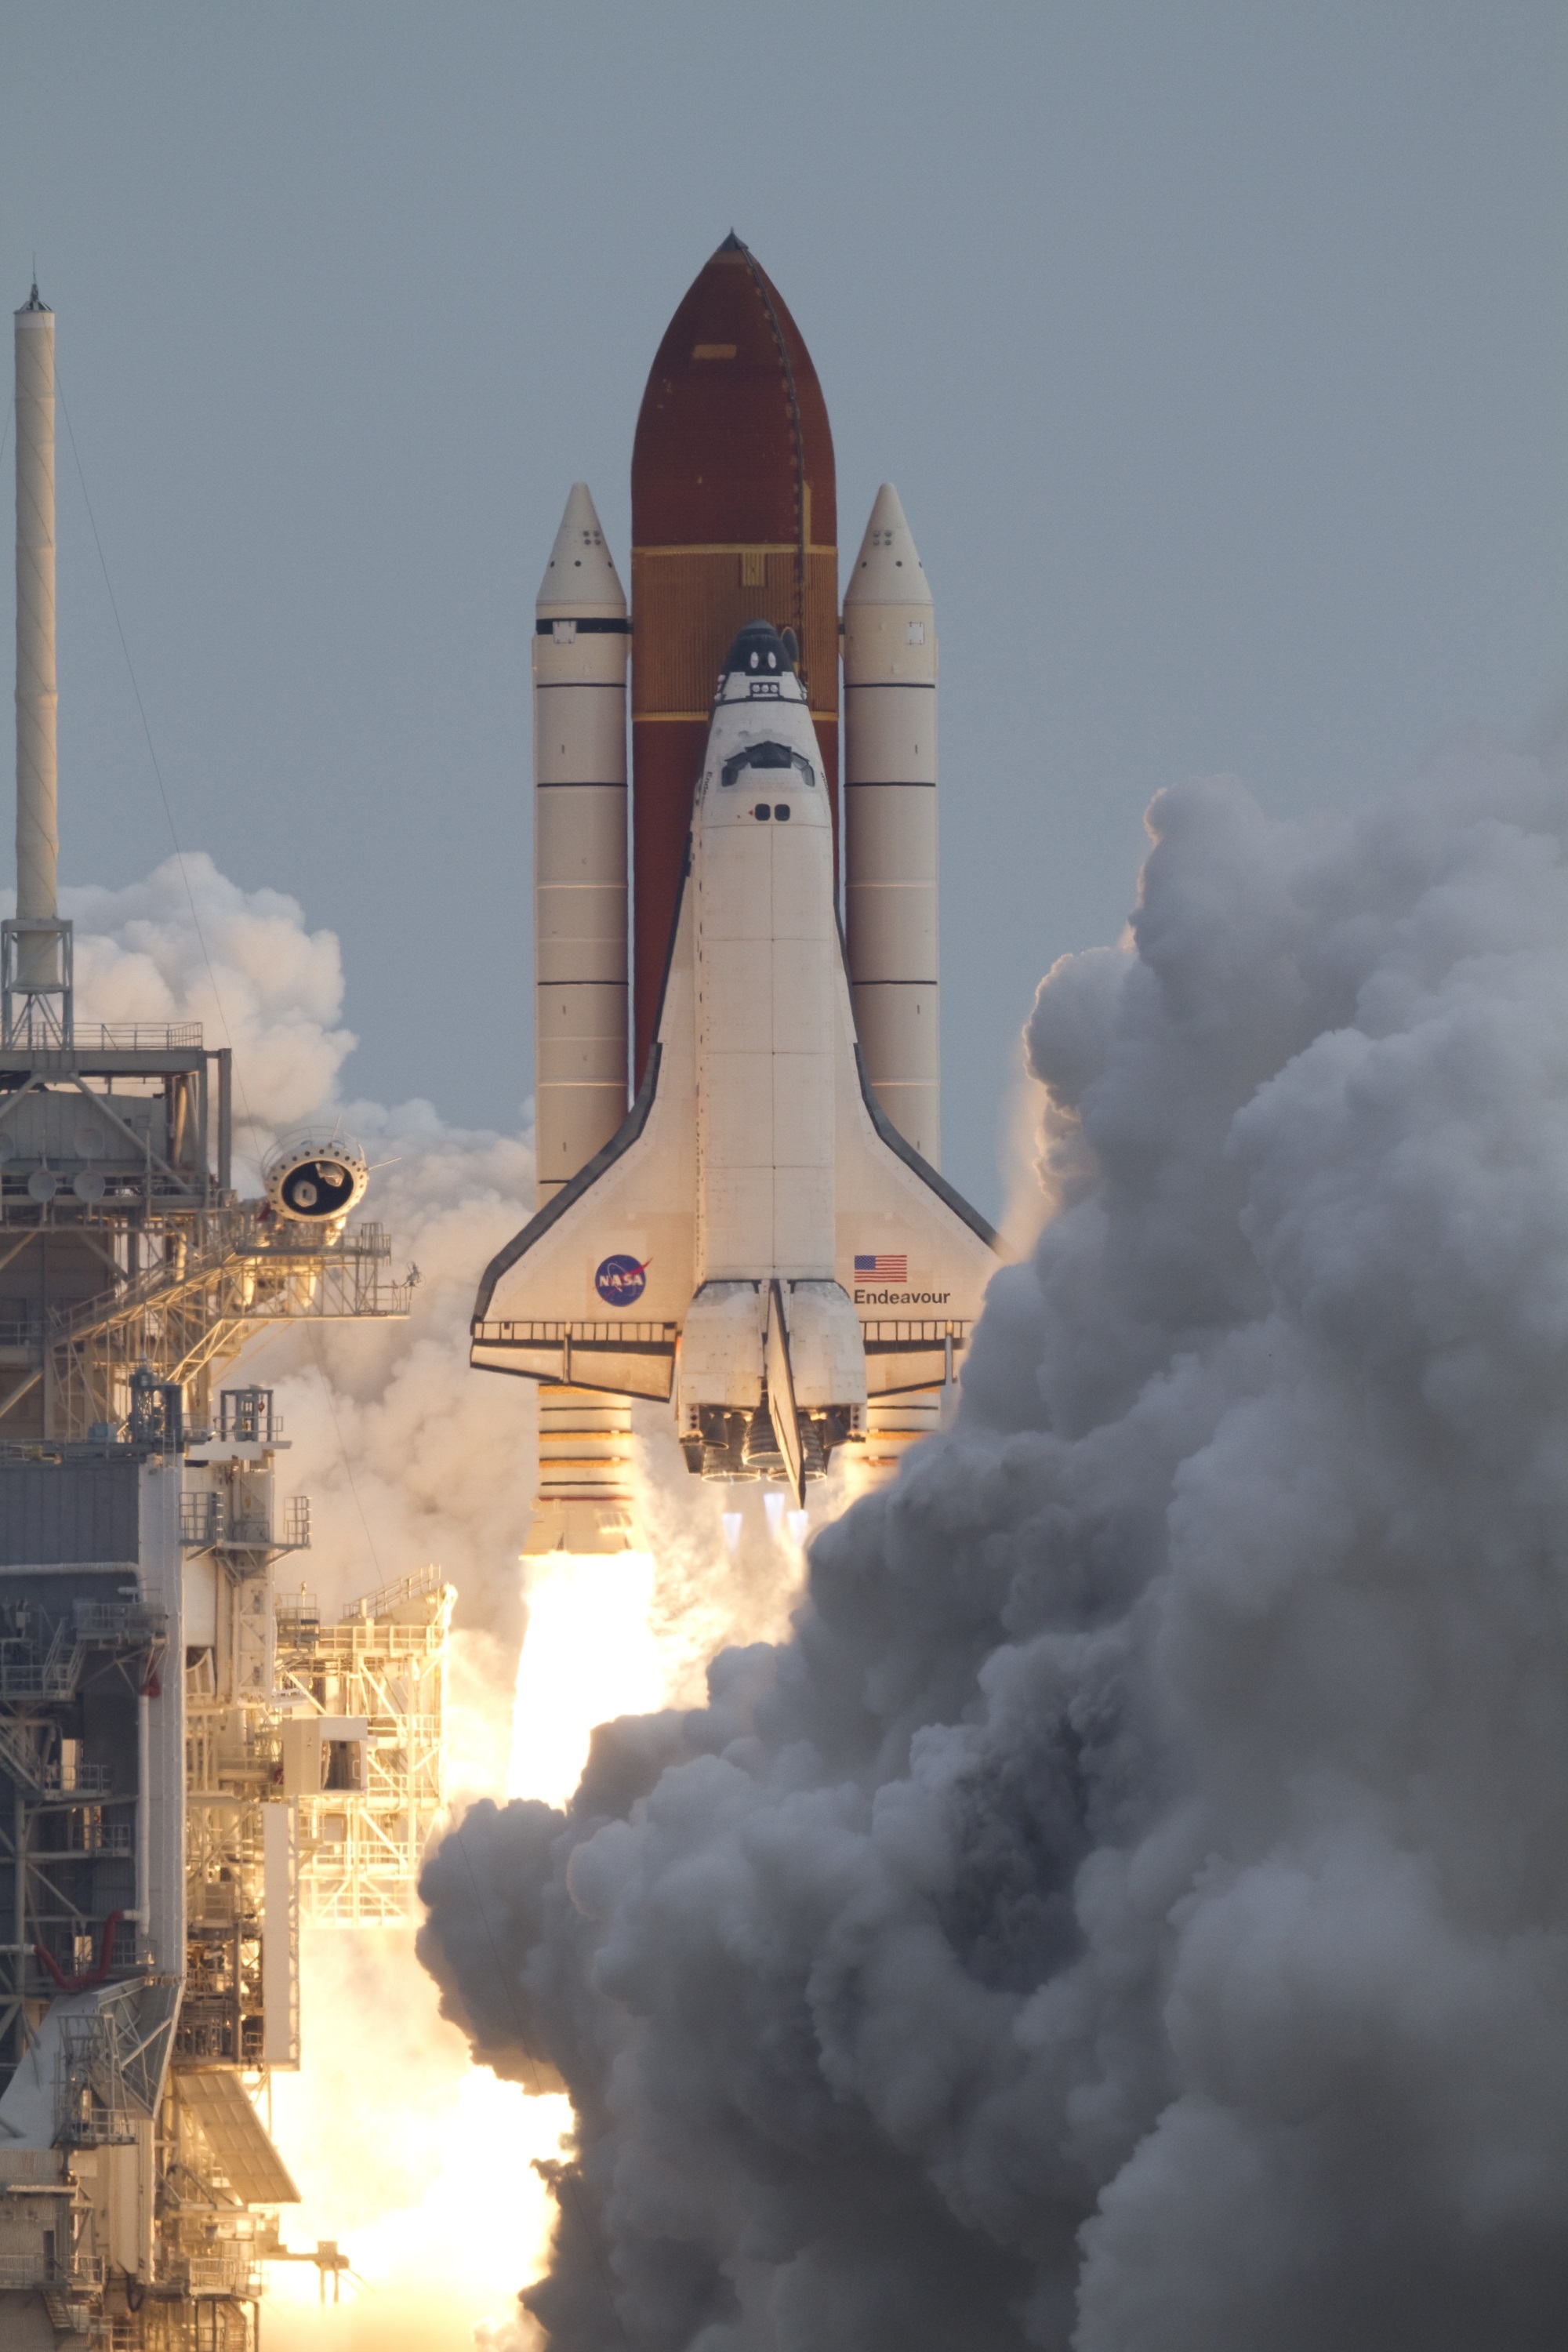
aircraft, vehicle, aviation, flight, usa, rocket, mission, launch, exploration, florida, cape canaveral, spacecraft, launch pad, liftoff, space shuttle, air force, atmosphere of earth, rocket boosters, exhaust cloud, fuel burn, space shuttle endeavour